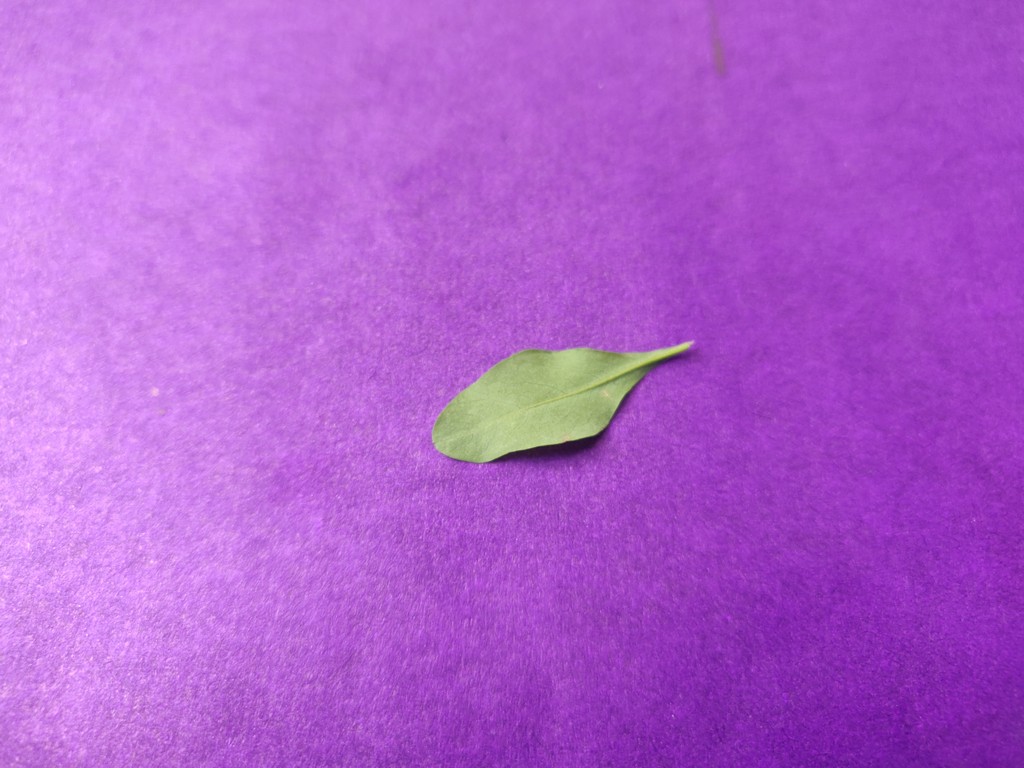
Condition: Healthy
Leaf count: single
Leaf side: back